Tarpan

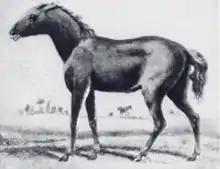
Only known illustration of a tarpan made from life, depicting a five-month-old foal. By Borisov, 1841

Traditionally, two tarpan subtypes have been proposed, the forest tarpan and steppe tarpan, although there seem to be only minor differences in type. The general view is that there was only one subspecies, the tarpan, "Equus ferus ferus". The last individual, which died in captivity in 1909, was between tall at the shoulders, and had a thick, falling mane, a grullo coat colour, dark legs, and primitive markings, including a dorsal stripe and shoulder stripes.